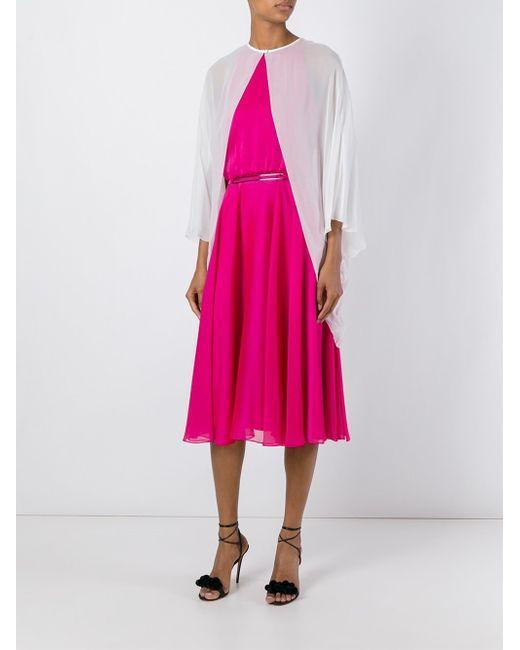
Rosa Midi mit weißer Baumwolljacke